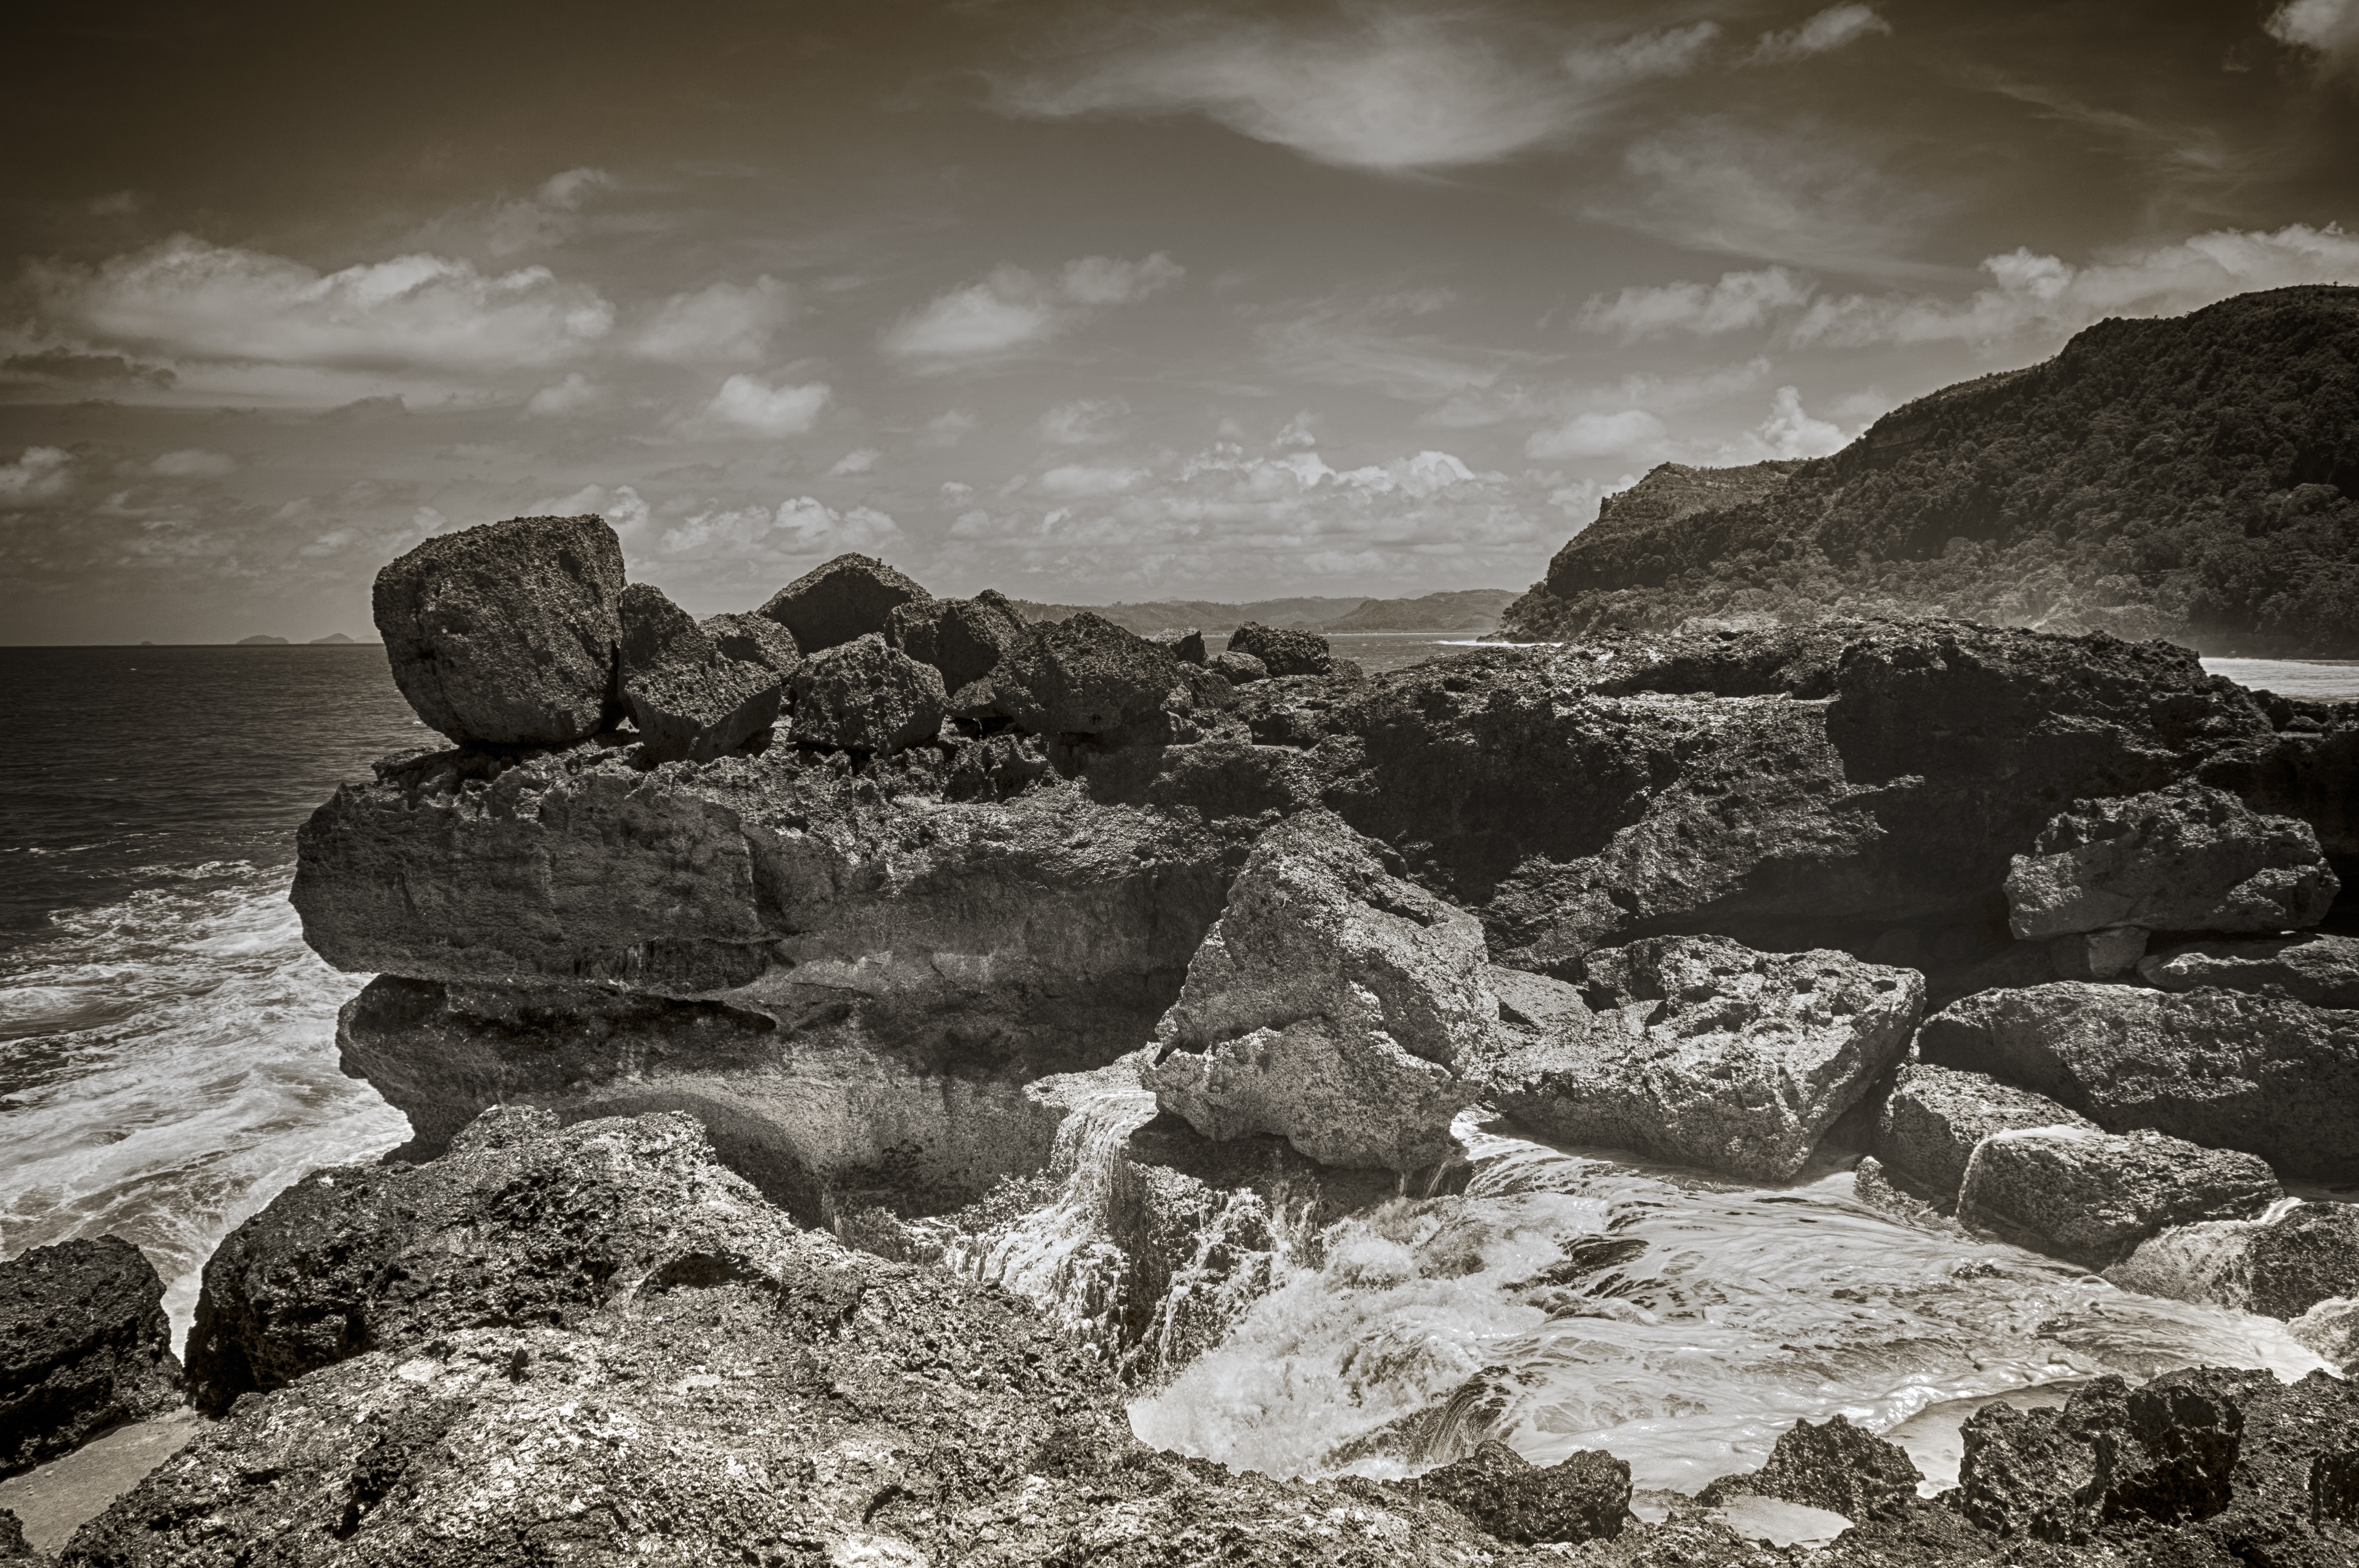
landscape, sea, coast, nature, rock, ocean, mountain, cloud, black and white, shore, wave, monochrome, terrain, material, geology, monochrome photography